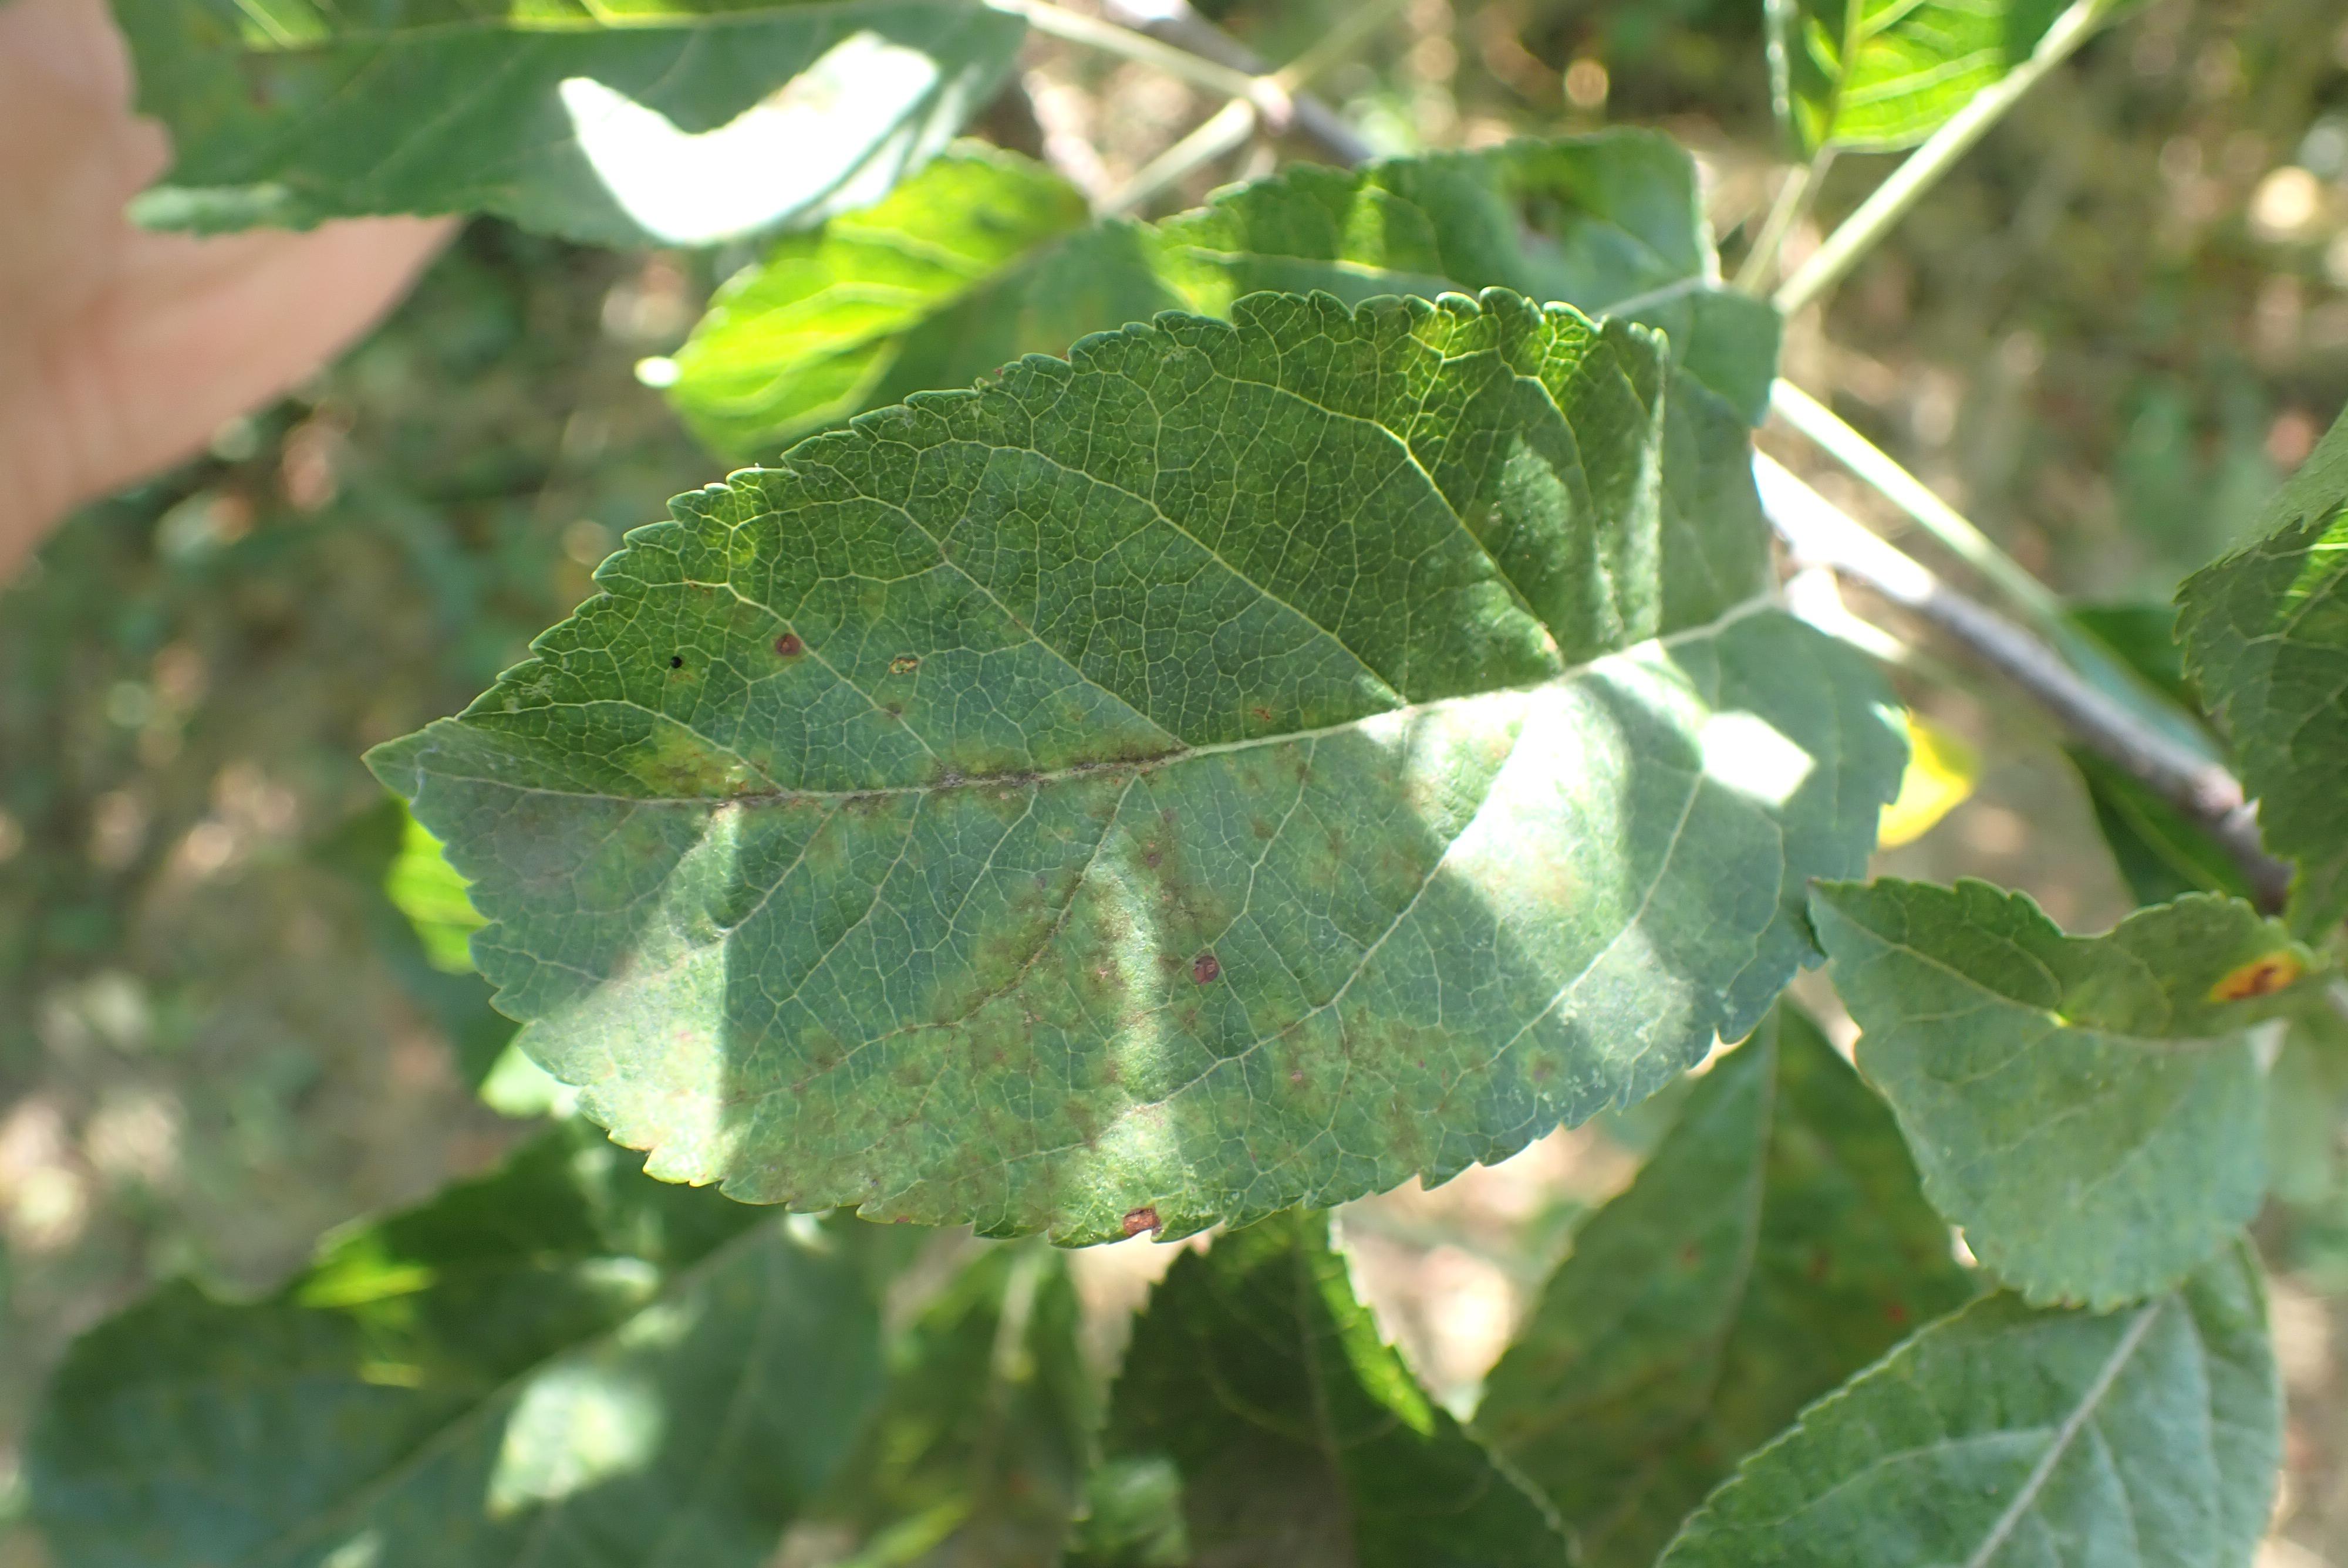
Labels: scab